Betaab Valley

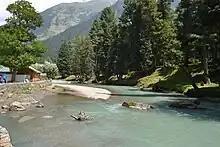
Lidder river, Betaab Valley

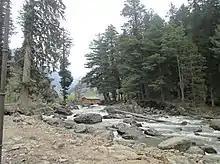
A natural view, April 2013.

Betaab valley is a very popular tourist destination in Jammu and Kashmir. It is also a favourite campsite of travellers as it also serves as a base camp for trekking and further exploration of the mountains. The valley is a walk-able distance from Pahalgam. The crystal clear and chilly water of the stream bubbling down from the snowy hills is a delight; locals here drink this water too. Baisaran and Tulian Lake are few nearby attractions that can be visited.